Tome Torihama

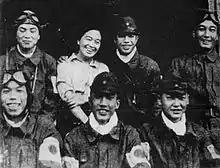
Tome Torihama with kamikaze pilots

Tome Torihama (鳥濱 トメ) (June 20, 1902 – April 22, 1992）was the owner of a restaurant called "Tomiya Shokudo" in Kagoshima that served kamikaze pilots before they flew off to war. She is called the "Mother of Kamikazes".